George Fenwick (editor)

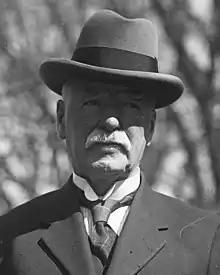
Fenwick in 1924

Sir George Fenwick (2 February 1847 – 23 September 1929) was a New Zealand newspaper proprietor and editor. He is best known for his time as manager and editor of the "Otago Daily Times", during which time he supported the campaign initiated by Rutherford Waddell against sweat shops.